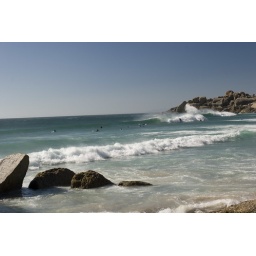
those little black dots are surfers. There were about 20 in the water at any given time